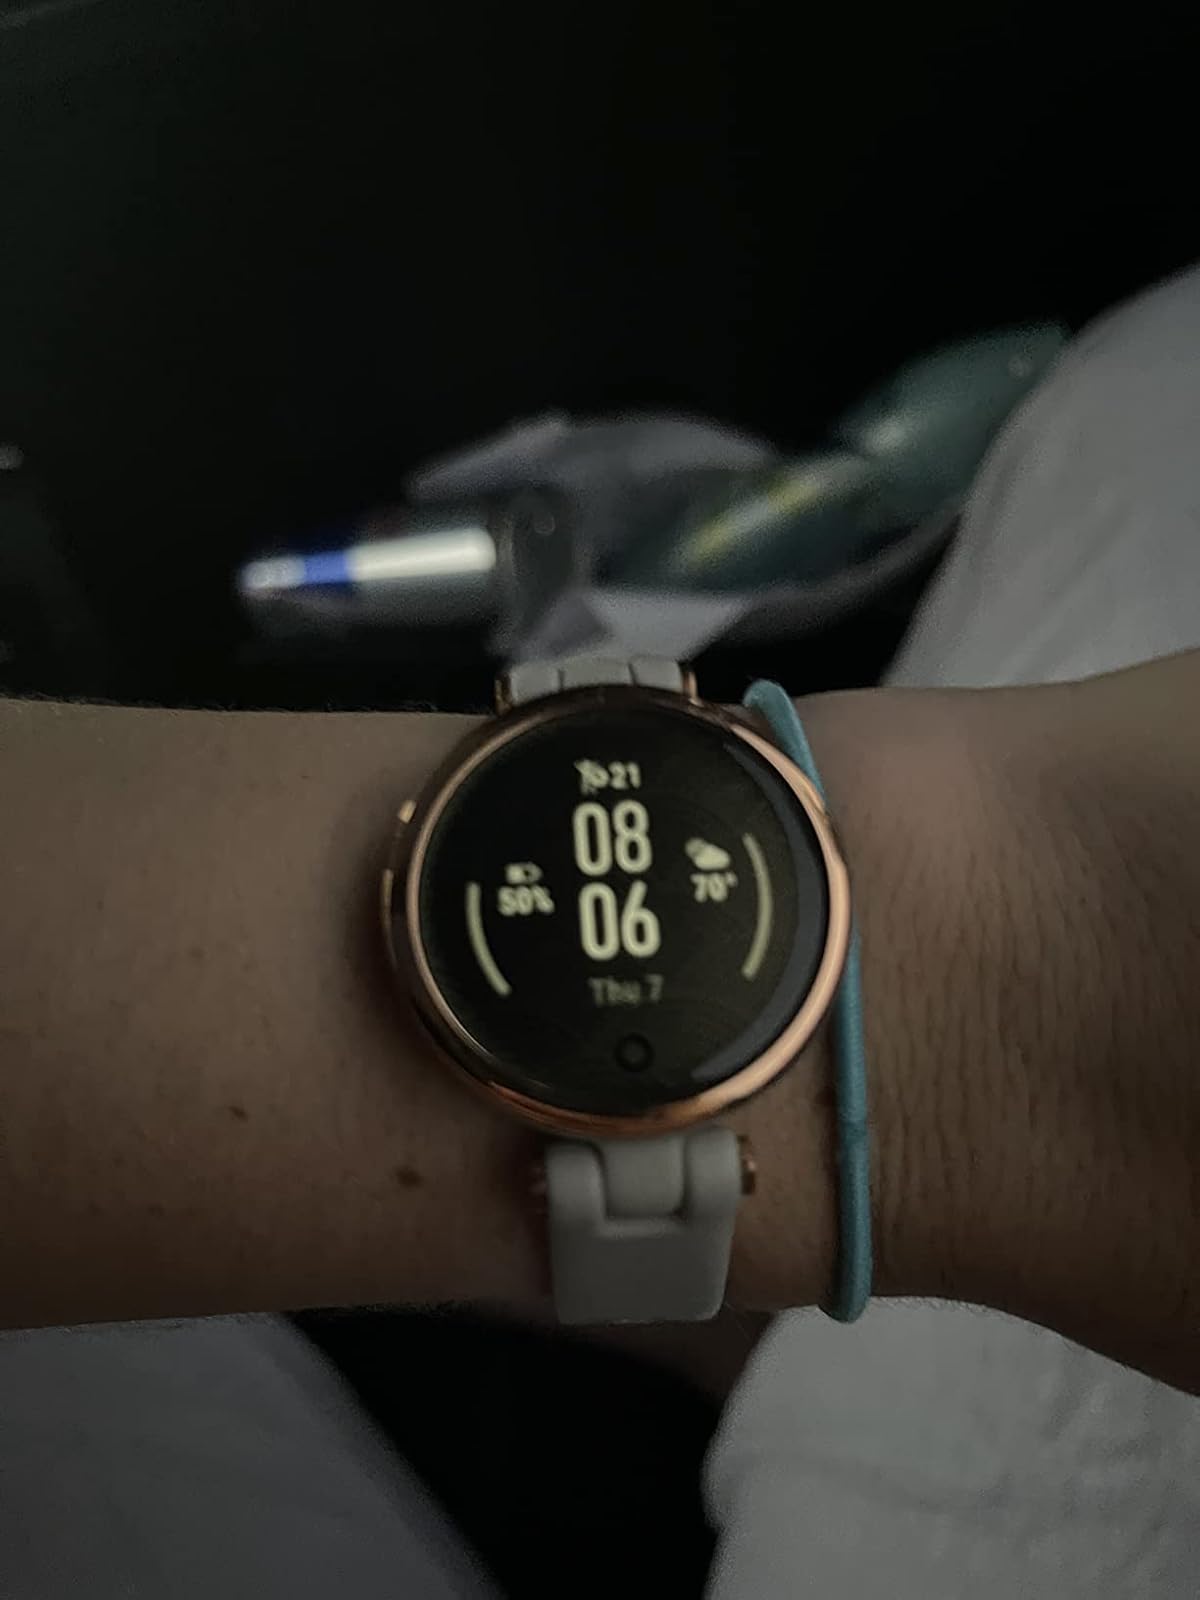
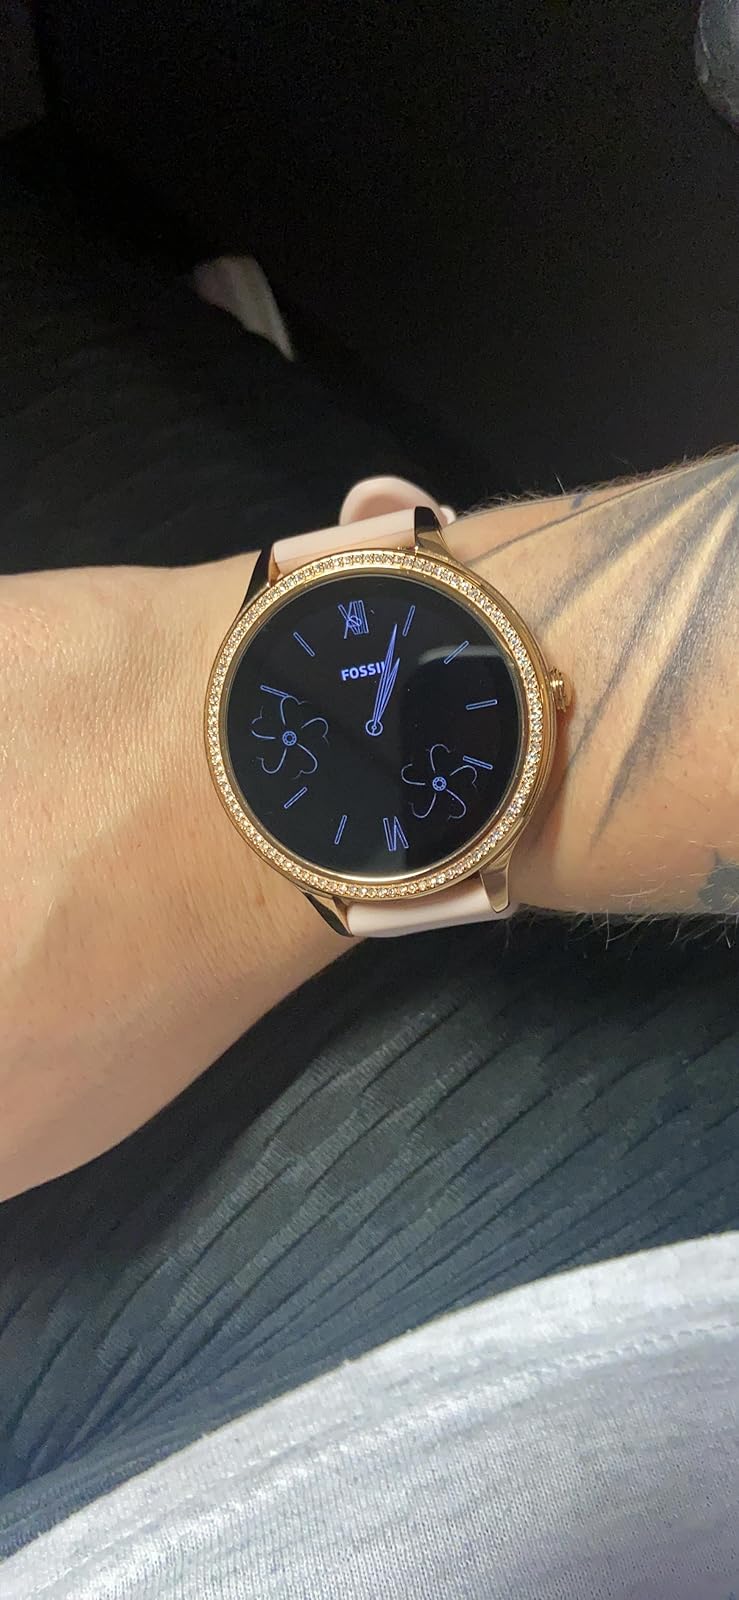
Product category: smartwatch
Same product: no